Strategic bombing during World War II

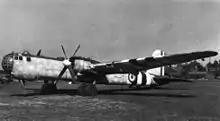
A captured Heinkel He 177A in French "Armee de l'Air" colours in 1945.

The Germans used the threat of bombing Rotterdam, the Netherlands, to try to get the Dutch to come to terms and surrender. After a second ultimatum had been issued by the Germans, it appeared their effort had failed and on 14 May 1940, "Luftwaffe" bombers were ordered to bomb Rotterdam in an effort to force the capitulation of the besieged city. The controversial bombing targeted the centre of the besieged city, instead of providing direct tactical support for the hard-pressed German 22nd Infantry Division (under Lt. Gen. von Sponeck, which had airlanded on 10 May) in combat with Dutch forces northwest of the city, and in the eastern part of the city at the Meuse river bridge. At the last minute, the Netherlands decided to submit and sent a plenipotentiary and other negotiators across to German lines. There was an attempt to call off the assault, but the bombing mission had already begun. In legal terms, the attack was performed against a defended part of a city vital for the military objectives and in the front-line, and the bombing respected Article 25 to 27 of the Hague Conventions on Land Warfare.